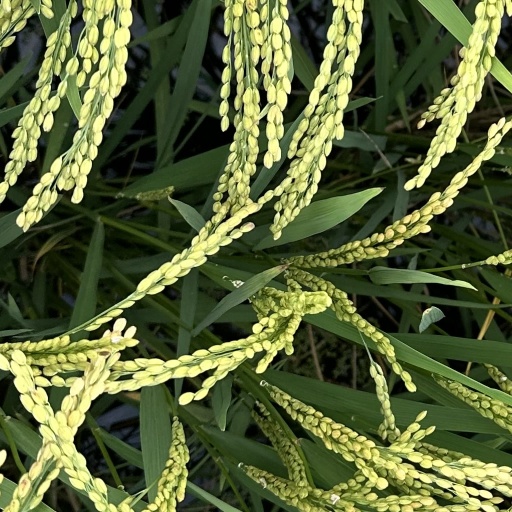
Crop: rice